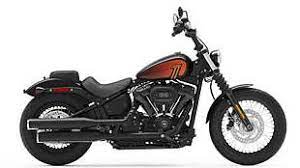
Vehicle type: Motorcycles